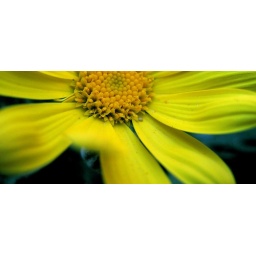
(males) flowers in the flower